Kesang Marstrand

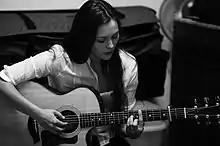

Kesang Marstrand (born October 31, 1981) is an American folk singer, songwriter, and guitarist. She is best known for the single "Tibet Will Be Free" that she wrote after March 2008 unrest in Tibet, in support of the non-violent resistance of the Tibetan people, and for her debut album, "Bodega Rose", which was released November 21, 2008.